Patrianovism

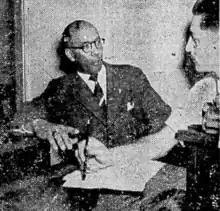
Arlindo Veiga dos Santos promoting Patrianovism in 1949

The Patrianovists resurfaced in 1945, after the end of Vargas' rule, but the group was almost empty. When parties became legal again, the Political Police started to follow dos Santos on the basis that he was an Integralist. He was never able to reproduce the capability of mobilization Patrianovism witnessed in its first phase. The organization was only formally reactivated in 1955, under the name AIPB.